Battle of Isurava

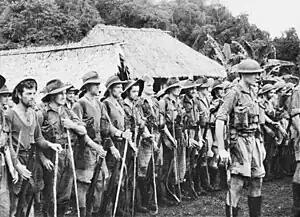
Soldiers of the Australian 39th Battalion, September 1942

Elsewhere, while the Japanese and Australians were fighting around Isurava, the Japanese launched an amphibious landing around Milne Bay as part of a further seaborne attempt to support the overland drive on Port Moresby. Over the course of a fortnight, the Japanese landing was repulsed in an action that came to be seen as first "full-scale defeat [of the Japanese] on land". The effect of the defeat around Milne Bay and fighting at Guadalcanal was felt by the Japanese on the Kokoda Track. An order to assume defensive operations and to withdraw towards Kokoda was sent to Horii on 8 September. The situation on Guadalcanal worsened for the Japanese and further resources and manpower were diverted to that effort instead.